Laszló Lovassy

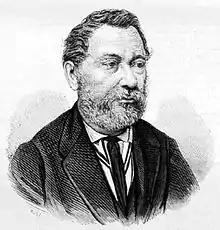
Lovassy László Portrait

László Lovassy (May 8, 1815 in Nagyszalonta, Hungary – January 6, 1892 in Nagyszalonta) was one of the leaders of the Hungarian Revolution of 1848.